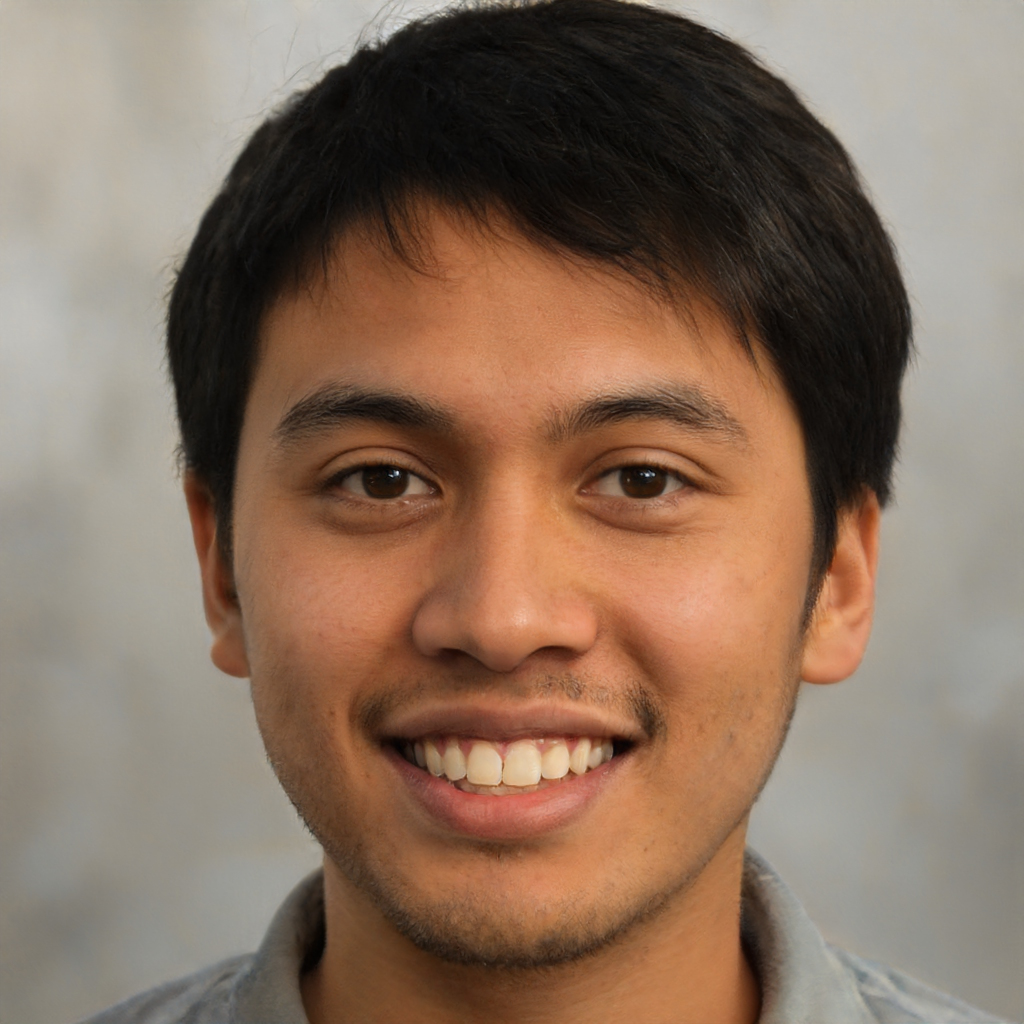
Gender: Male